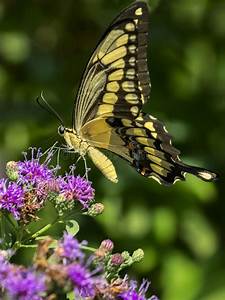
Label: farfalla